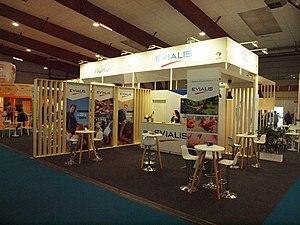
SPACE de Rennes (Ille-et-Vilaine, France) en 2019
Evialis est une entreprise cotée à la bourse de Paris